Cuban cuisine

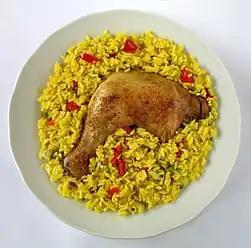
Arroz con pollo (rice with chicken)

Cuban cuisine is largely based on Spanish cuisine with influence from India, African and other Caribbean cuisines. Some Cuban recipes share spices and techniques with Spanish, Taino and African cooking, with some Caribbean influence in spice and flavor. This results in a blend of several different cultural influences. A small but noteworthy Chinese influence can also be accounted for, mainly in the Havana area. There is also some Italian influence. During colonial times, Cuba was an important port for trade, and the Spanish ancestors of Cubans brought with them the culinary traditions of different parts of Spain.